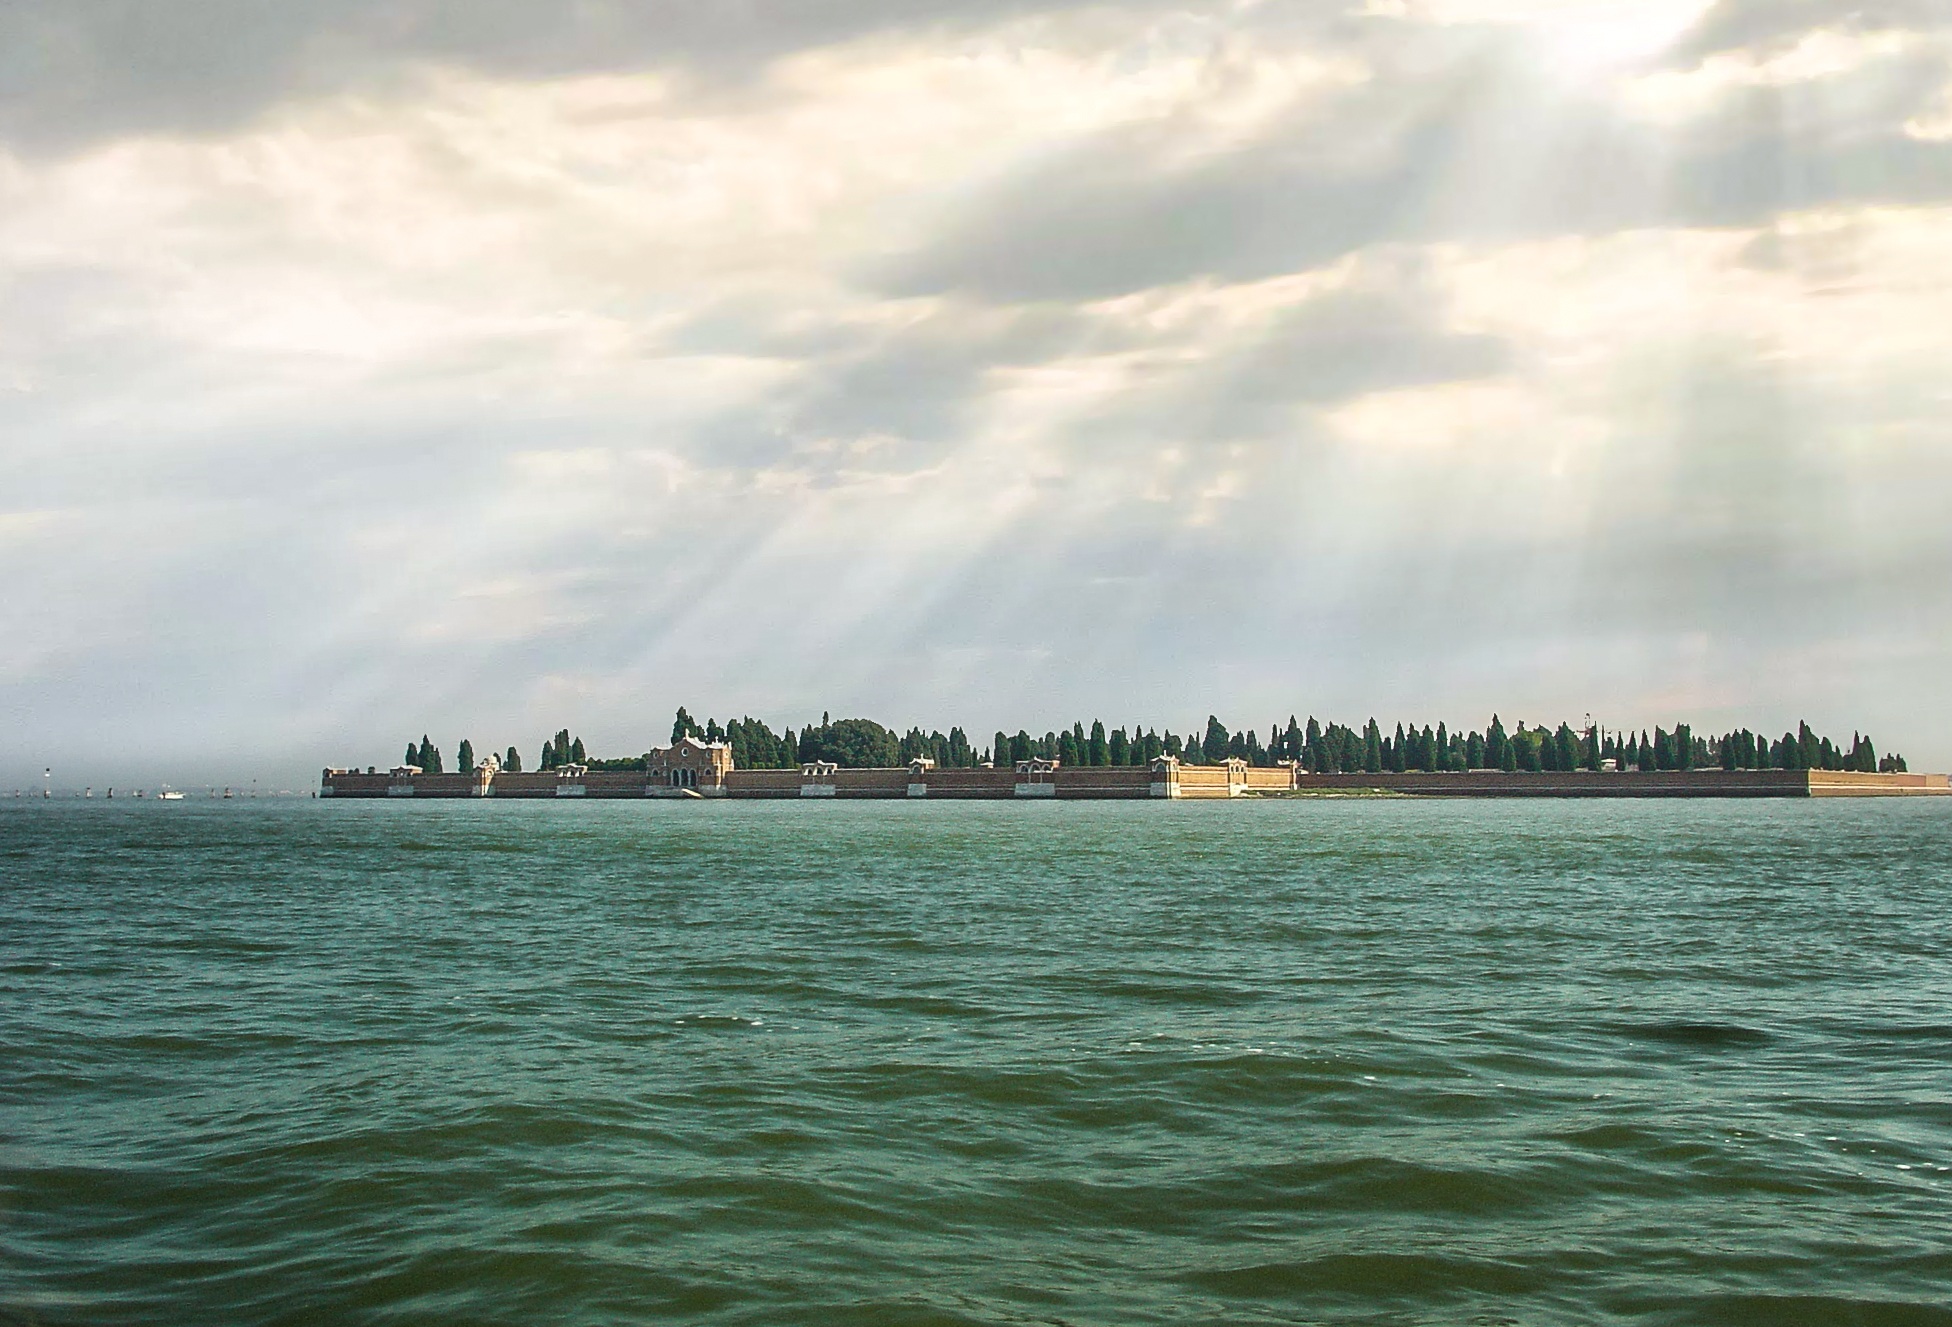
sea, coast, water, ocean, horizon, sun, boat, sunlight, shore, wave, town, canal, ship, travel, europe, vehicle, scenic, bay, island, italy, harbor, venice, waterway, body of water, boating, venezia, rays, renaissance, channel, watercraft, italian, adriatic, venetian, passenger ship